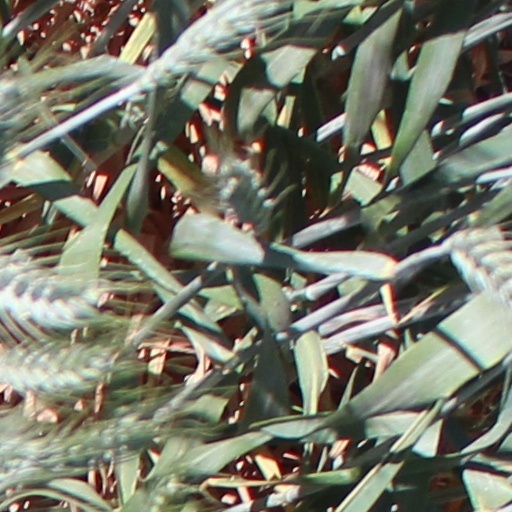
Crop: wheat